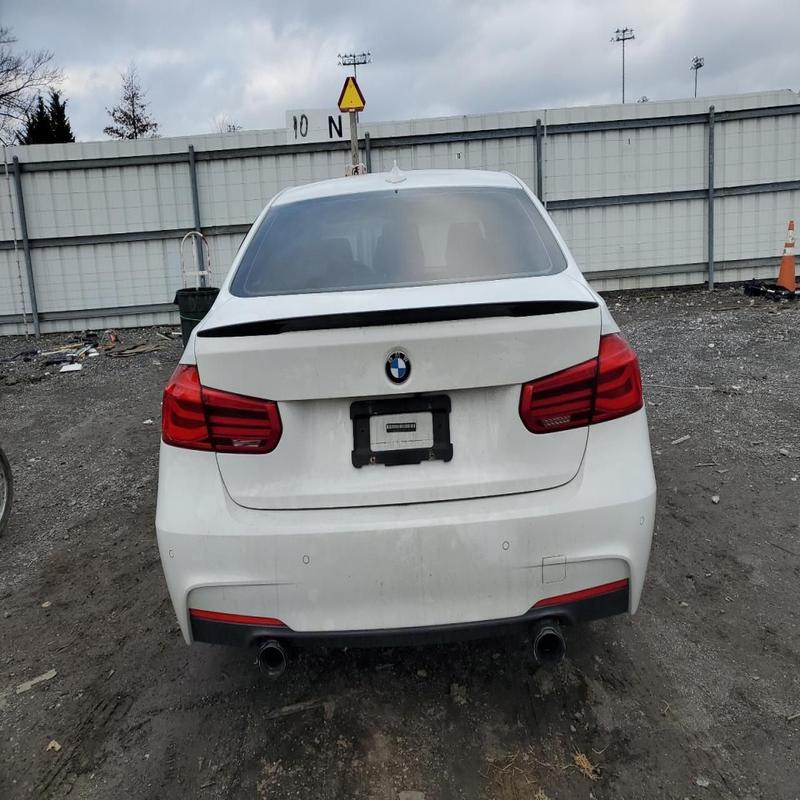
Aucun dommage détecté.
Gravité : aucun